Iris Robinson scandal

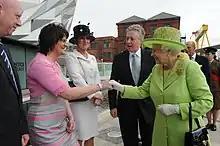
Arlene Foster, Iris Robinson and Peter Robinson meeting Elizabeth II in 2012

On 11 January 2010, Peter Robinson announced that he was stepping down from the position of First Minister for a period of six weeks to fight claims over his wife's financial dealings. Arlene Foster was nominated as his replacement. Peter Robinson faced claims that he didn't tell the proper authorities as soon as he found out that he knew his wife had obtained £50,000 from two developers for her teenage lover. He returned to his position after three weeks.